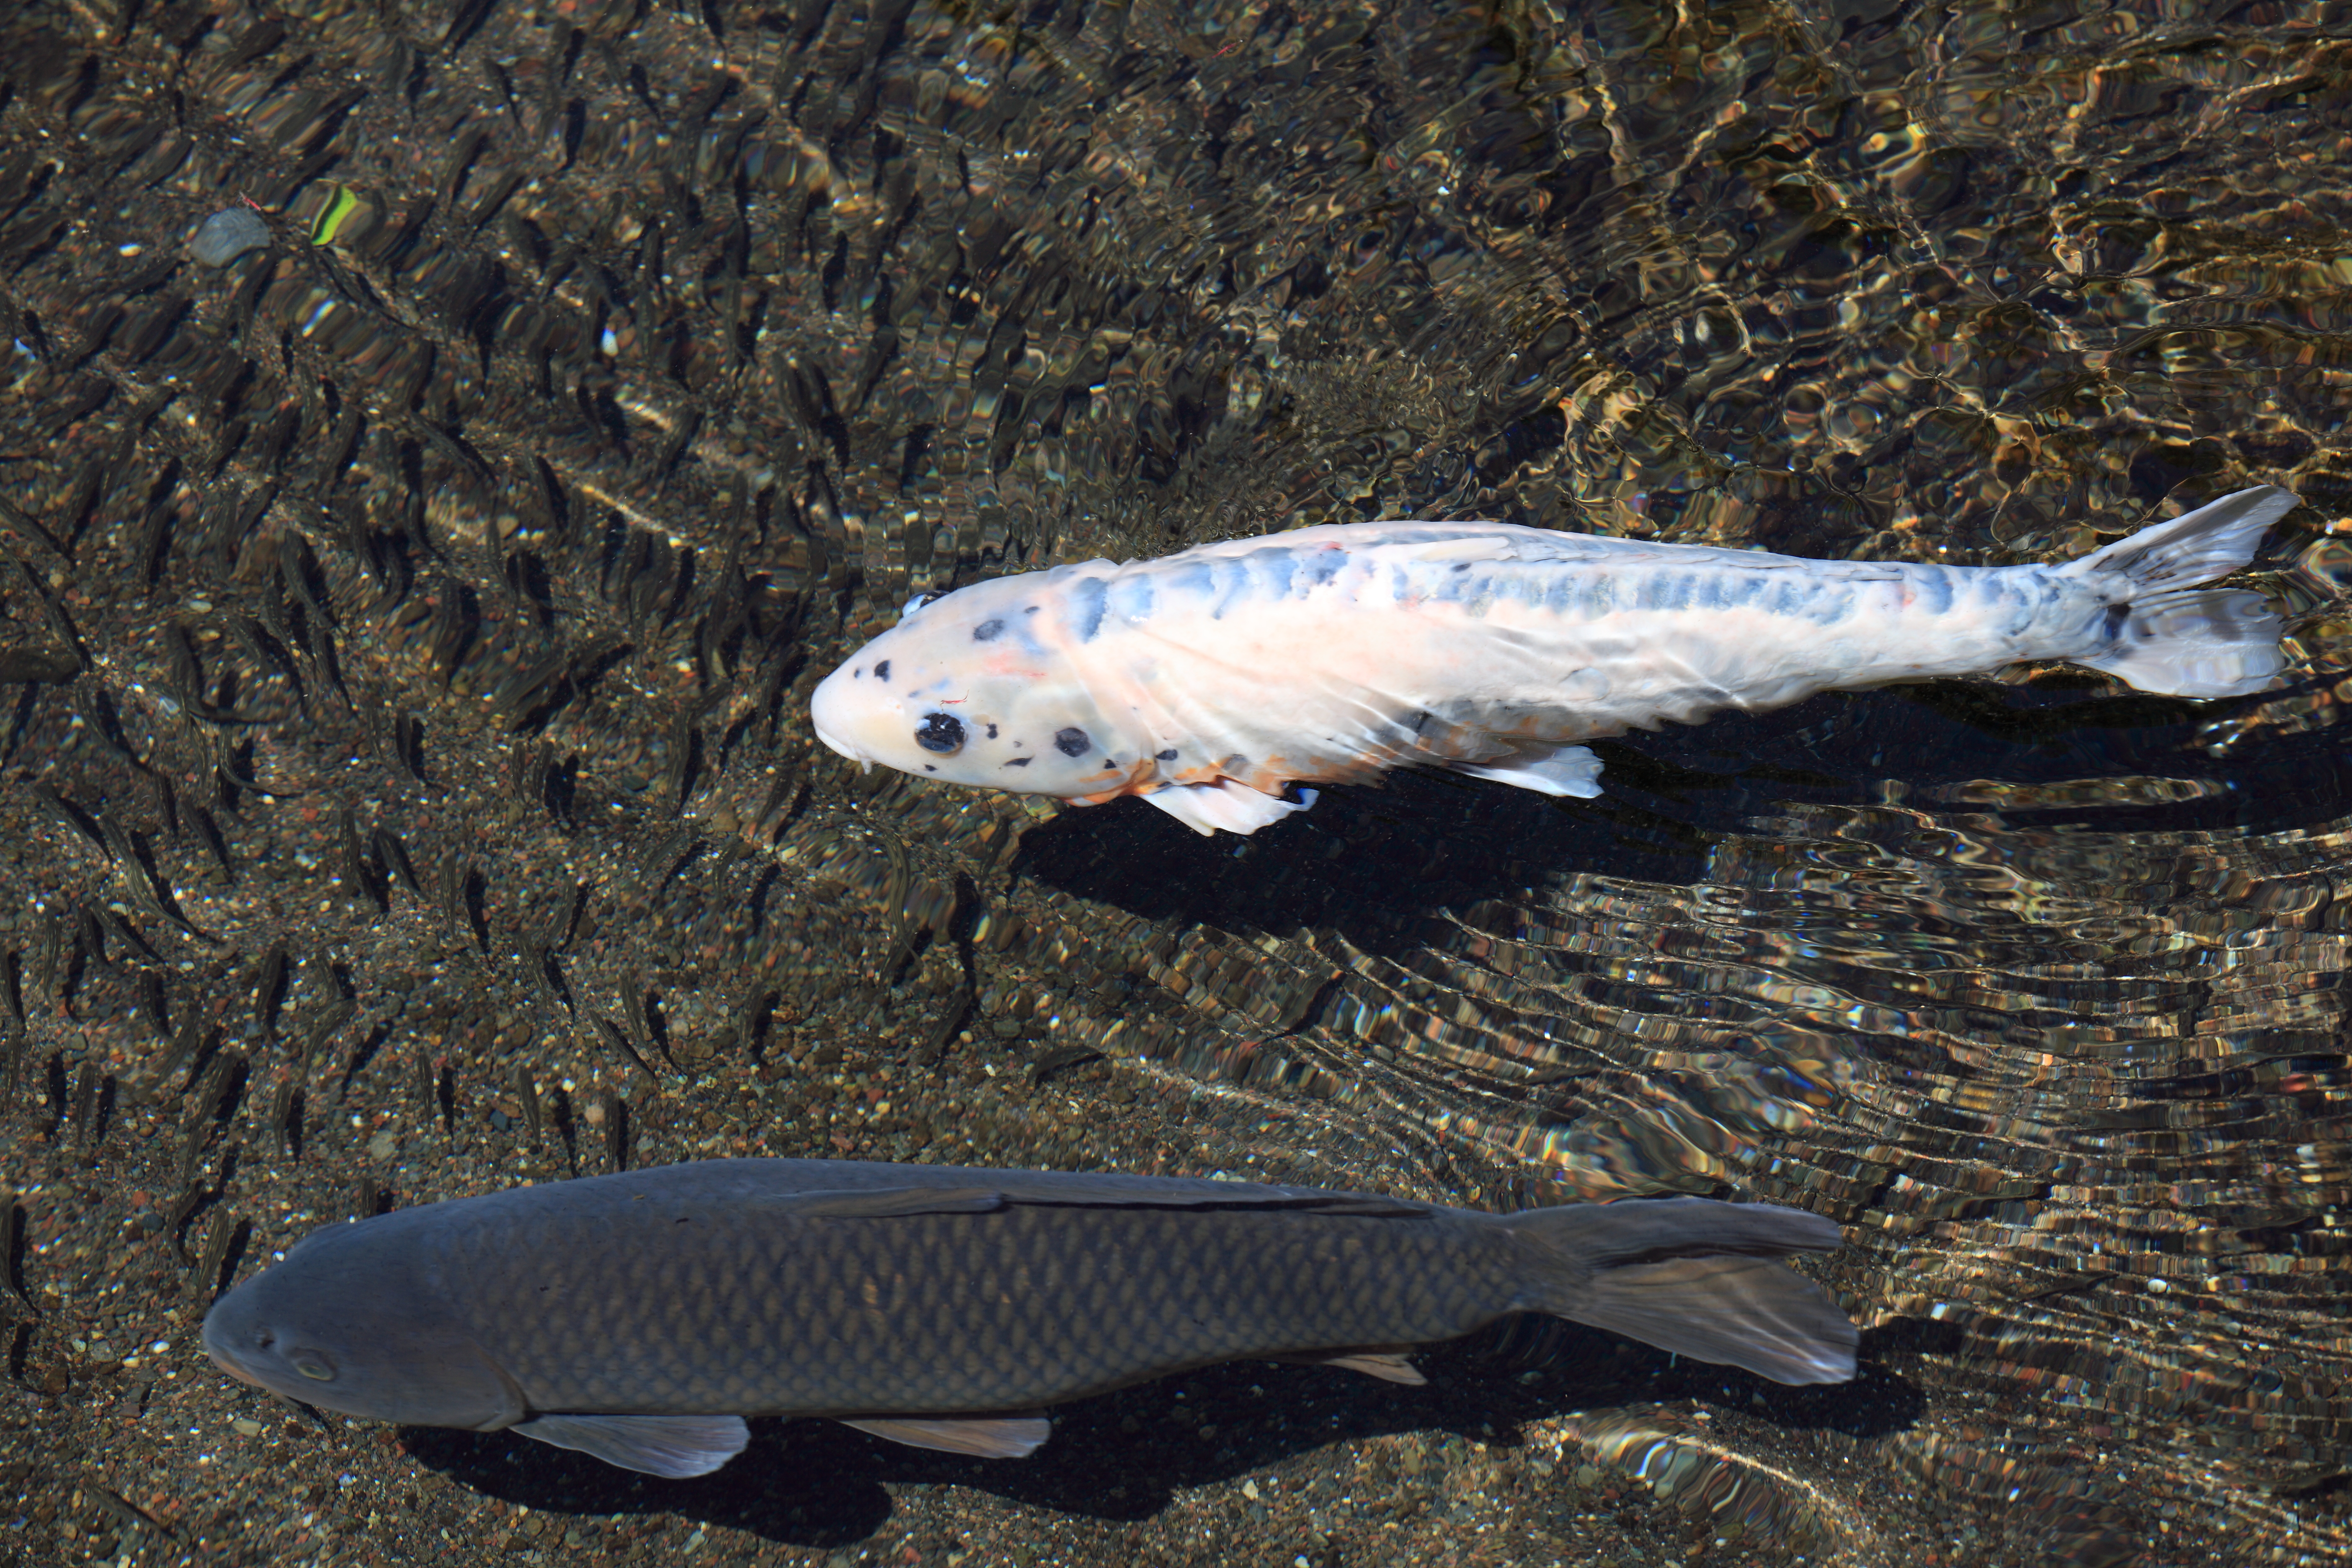
high, garden, fish, japanese, 5d, style, hires, koi, carp, markii, hi, res, resolution, marine biology